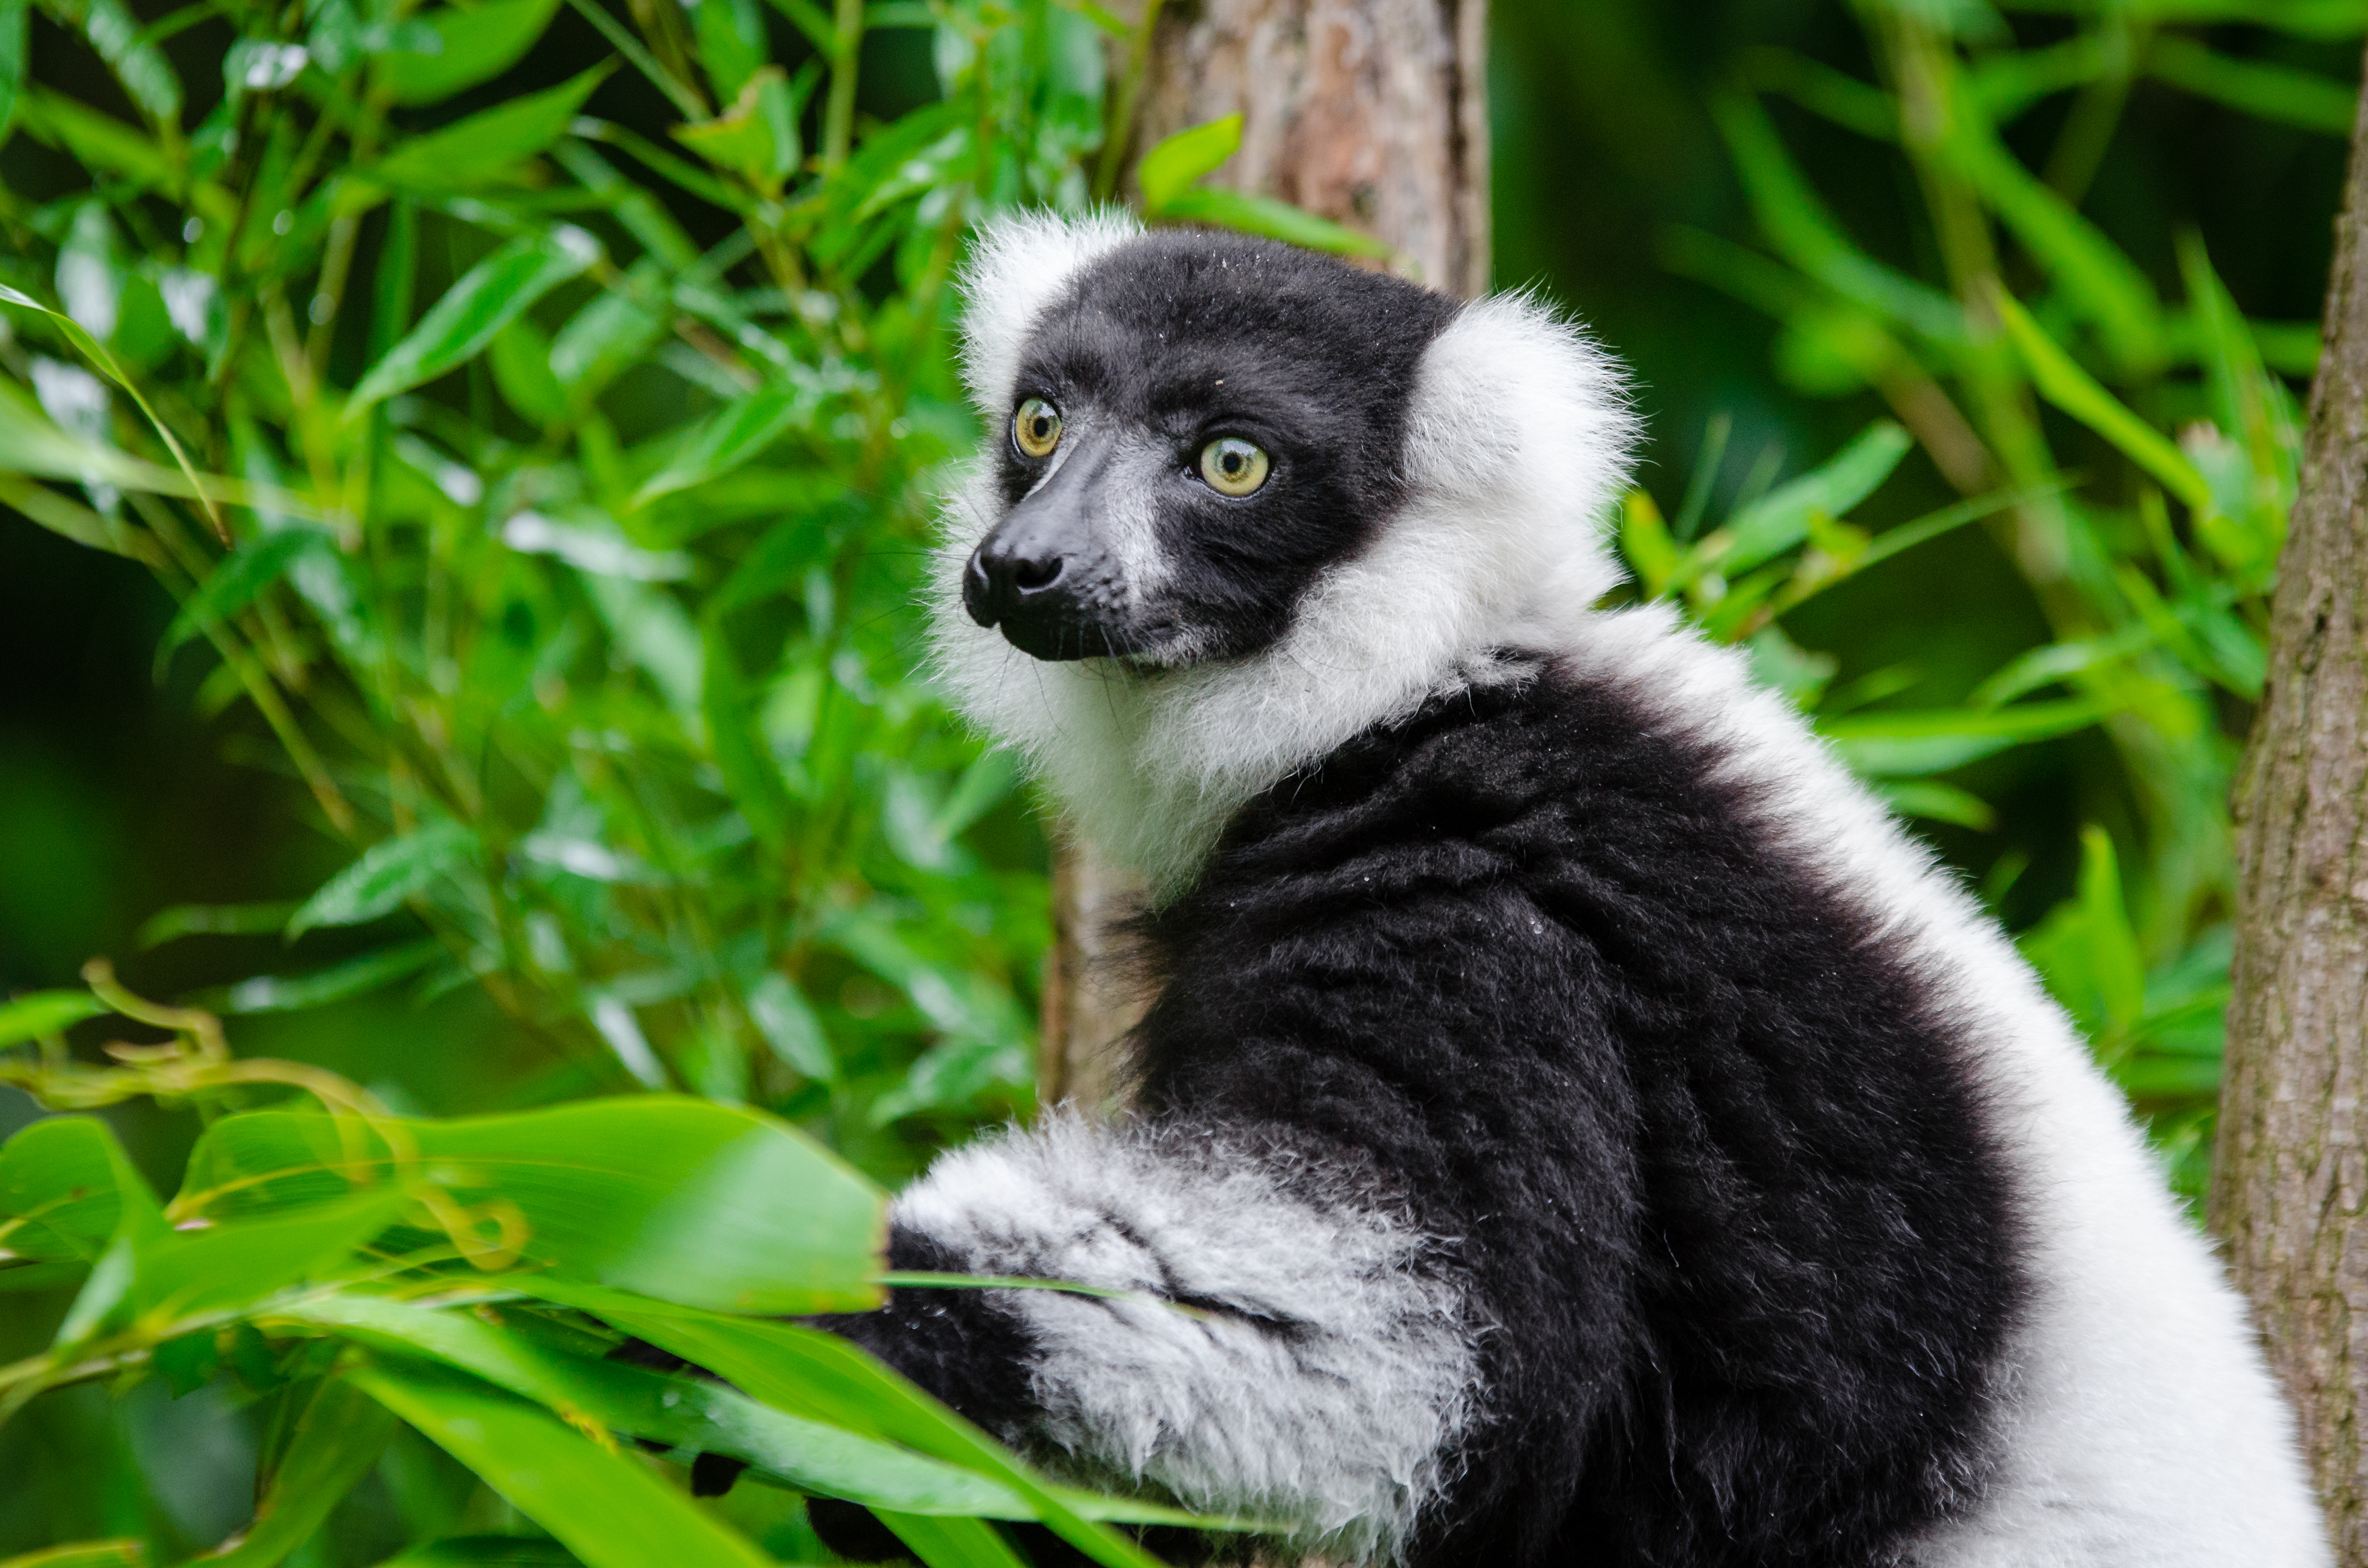
animal, wildlife, zoo, mammal, fauna, primate, madagascar, vertebrate, lemur